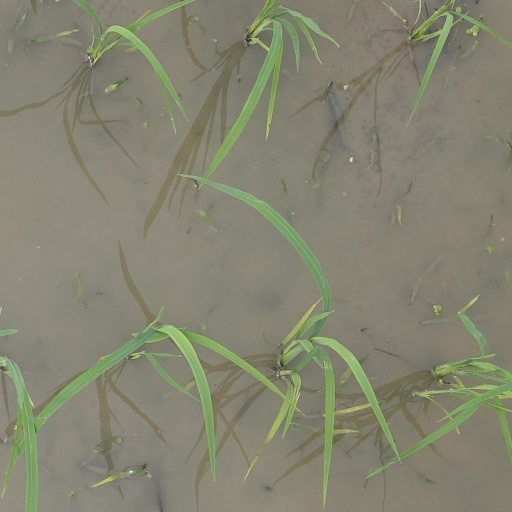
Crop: rice